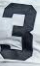
Number: 3